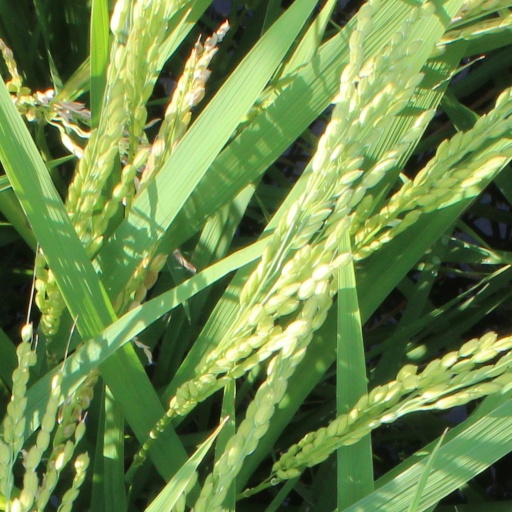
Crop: rice